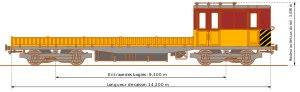
Le tracteur Sprague est un matériel de travaux du métro de Paris issu de motrices Sprague-Thomson réformées et transformées. Ils étaient affectés à l'atelier de La Villette.